Audacy

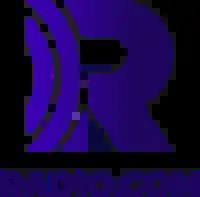
Final logo as Radio.com

On June 25, 2018, Entercom announced that Radio.com would become the exclusive streaming provider for all of its stations, ending its relationship with the third-party service TuneIn. Stations previously owned by Entercom pre-merger were removed on July 6, and former CBS Radio stations were removed on August 1. At that time, Entercom's stations would also begin promoting the service, in particular, suffixing "a Radio.com station" after their legal station identifications at the top of each hour. Smart speaker integration of the service was launched within the same period.